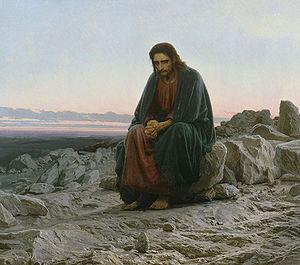
le Christ dans le désertPortuguês: Cristo no deserto
Les Ambulants ou Itinérants est le terme donné au mouvement réaliste apparu en Russie en 1863 et qui exista jusqu'aux années 1890, en réaction contre l'enseignement, les sujets et les méthodes de l'Académie russe des beaux-arts de Saint-Pétersbourg. C'est le premier groupement de peintres réalistes russes de la seconde moitié du XIXᵉ et du début du XXᵉ siècle. Il organisa encore des expositions jusqu'en 1923.
Ivan Nikolaïevitch Kramskoï, né le 27 mai 1837 à Ostrogojsk et mort le 24 mars 1887 à Saint-Pétersbourg, est un peintre et critique d'art russe, ainsi qu'une très importante figure intellectuelle des années 1860-1880, chef de file du mouvement de l'art démocratique russe.
Vade retro satana sont les premiers mots d'une formule catholique utilisée lors d'exorcisme. Elle apparaît la première fois au Moyen Âge dans un ouvrage découvert à l'abbaye de Metten en Bavière.
Le Christ dans le désert est un tableau du peintre russe Ivan Kramskoï réalisé en 1872. Cette huile sur toile est conservée à la galerie Tretiakov de Moscou.
La tentation du Christ est un épisode de la vie de Jésus de Nazareth, telle que décrite dans les trois Évangiles synoptiques, qui relate le séjour de Jésus au désert et sa tentation par le Diable.